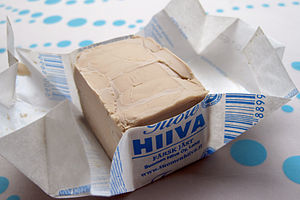
Rullelag / Kort om rullelag
En pakke "vådt gær" til bagning
Rullelag er et fagord inden for bagerfaget og henfører til antallet af dej-fedtstof lag, der findes i wienerdej og butterdej. I modsætning til brød hvor gær er en essentiel ingrediens, henfører rullelag til en alternativ måde at "hæve" dejen på.